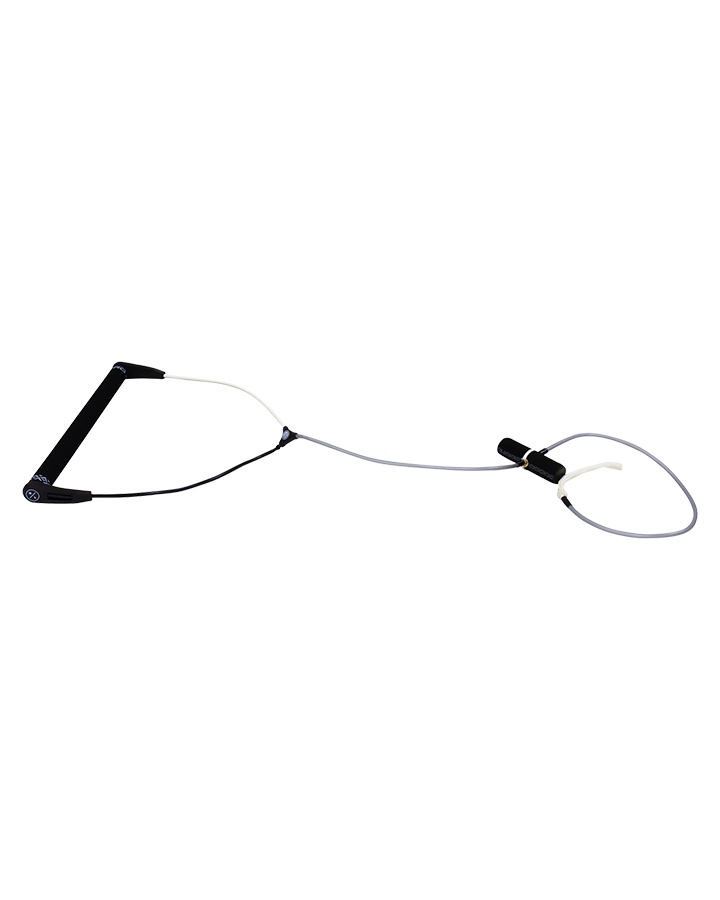
Pro T-Handle - 2026
Unleash your potential on the water with Hyperlite’s new Pro T-Handle. Designed for serious wakeboarders, this Handle features a perfectly positioned smaller T-handle for wrap trick magic and effortless control during tricks and transitions. The Chamois Grip with Taped Seams ensures a comfortable, secure hold, allowing you to focus on your performance. With the integrated Anti-Roll System (ARS), you’ll enjoy stable handling without the worry of slipping. The durable Nylon Shield Endcap adds a layer of protection while enhancing grip comfort. Elevate your ride with the Pro T-Handle and add some new maneuvers to your game this season. FEATURES T-Handle – Wrap Trick Majik Chamois Grip w/ Taped Seem ARS (Anti-Roll System) Nylon Shield Endcap
Brand: Hyperlite
Category: Sporting Goods > Outdoor Recreation > Boating & Water Sports > Towed Water Sports > Wakeboarding > Wakeboard Parts > Wakeboard Handles